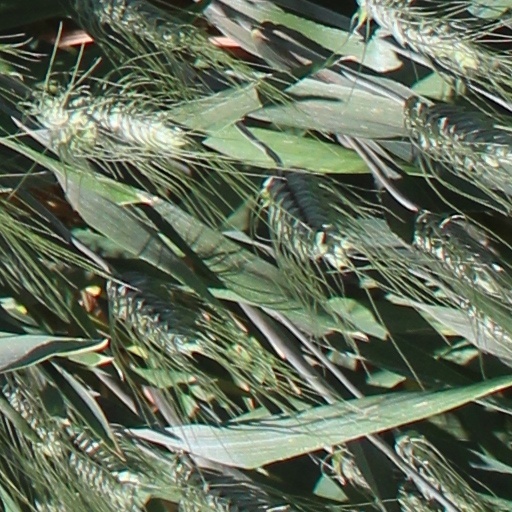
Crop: wheat